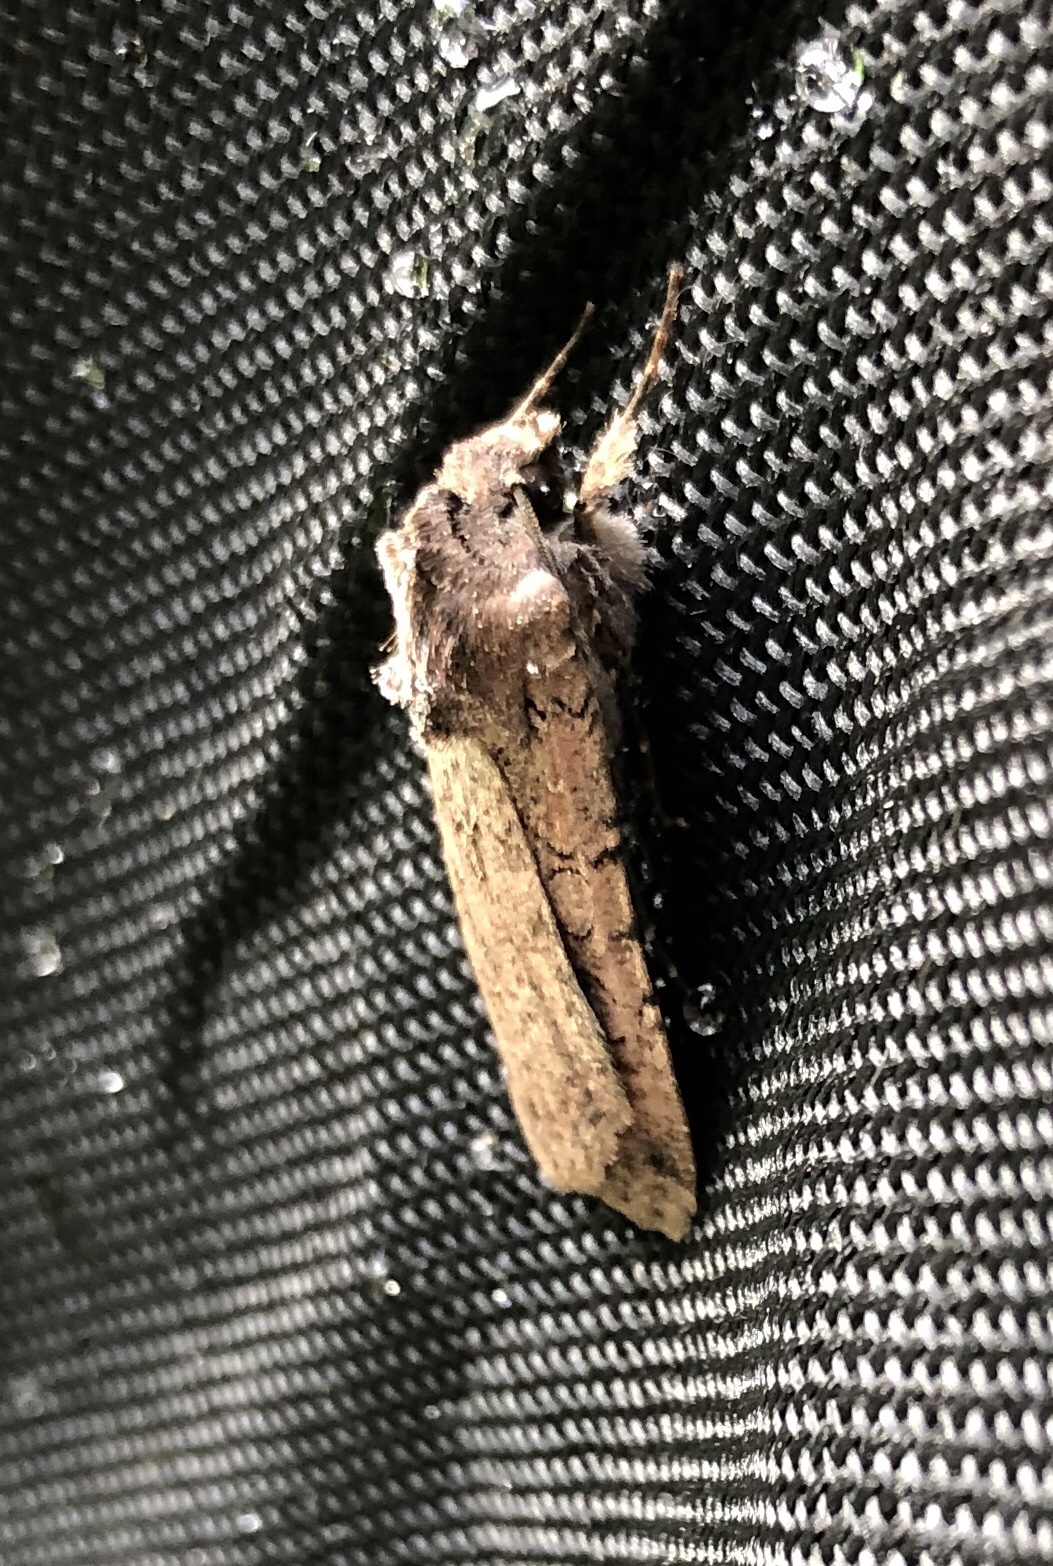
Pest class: cutworms